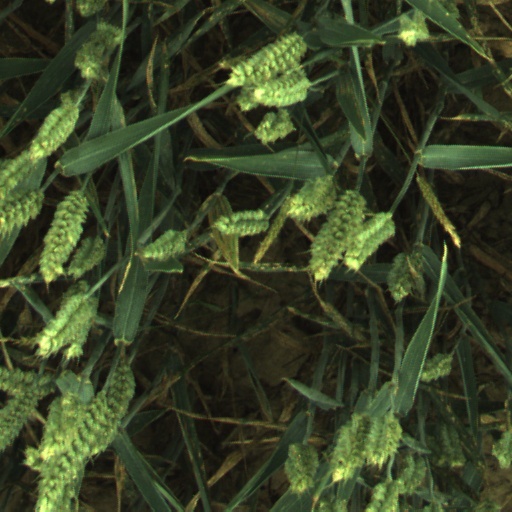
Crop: wheat